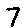
Label: 7